History of the Ireland national rugby union team

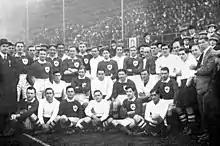
South Africa and Ireland teams posing together at their 1912 test at Lansdowne Road.

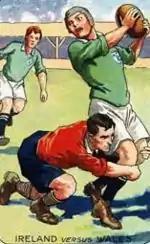
1920 illustration of the Ireland versus Wales match

Such was the level of interest in the visit of the first All Blacks team to Dublin in November 1905 that the IRFU made the match the first all-ticket rugby international in history. Ireland played only seven forwards, copying the then New Zealand method of playing a "rover". The game ended New Zealand 15 Ireland 0.